Chemin de fer de la Baie de Somme

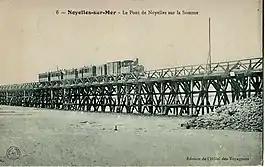
A train on the estacade c.1910

The Chemin de Fer de la Baie de Somme, is a preserved railway in northern France. The railway is managed by a non-profit organization, which runs from March to December between the towns of the Baie de Somme area: Le Crotoy and Cayeux-sur-Mer via Noyelles-sur-Mer and Saint-Valery-sur-Somme, on metre gauge tracks (formerly part of Société générale des chemins de fer économiques). The association was founded in 1970 and over the years it has become a major player in tourism development in the Picardy coast and is also responsible for the preservation, safeguarding and enhancement of the fleet full of cars, wagons, steam locomotives and diesel locomotives. A part of the line has dual gauge track, and although forming part of a group of five lines, at least a part of it has always been open to traffic.